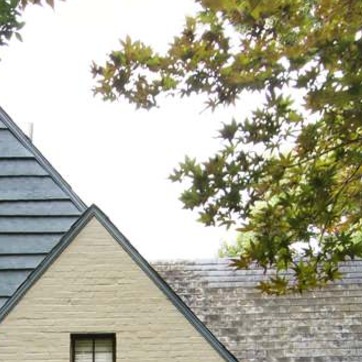
Material: sky